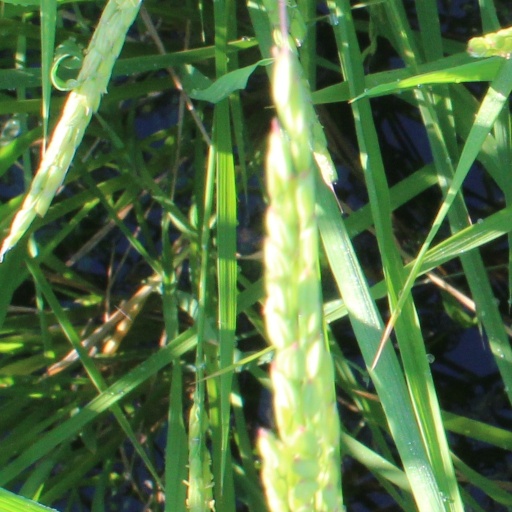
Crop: rice